Lê Hoàng

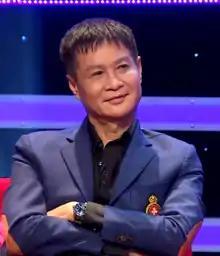
Lê Hoàng

Lê Hoàng (黎煌; born 20 January 1956 in Hanoi) is a Vietnamese film director and screenwriter.